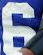
Number: 6